KJYR

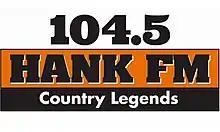
Former logo as Hank FM, 2014-2021

On December 11, 2014, KGZG-FM returned to the air under new LMA with Alexandra Communications, as they launched a classic country format as "104.5 Hank FM." The launch also gave Spokane its fourth country outlet. On December 1, 2014, KGZG-FM changed its call sign to KNHK-FM.